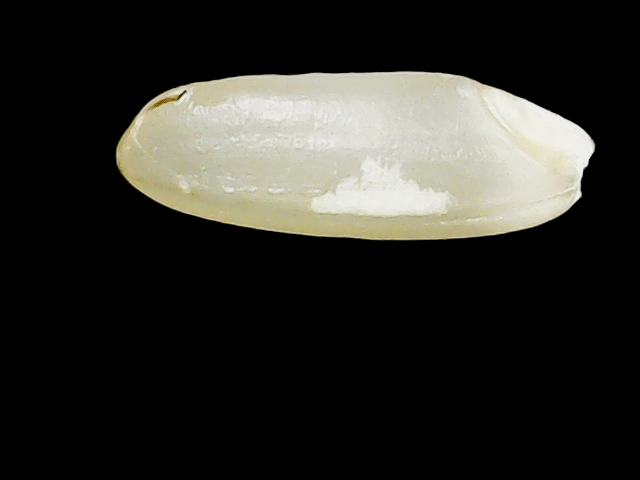
Rice variety: Binadhan23